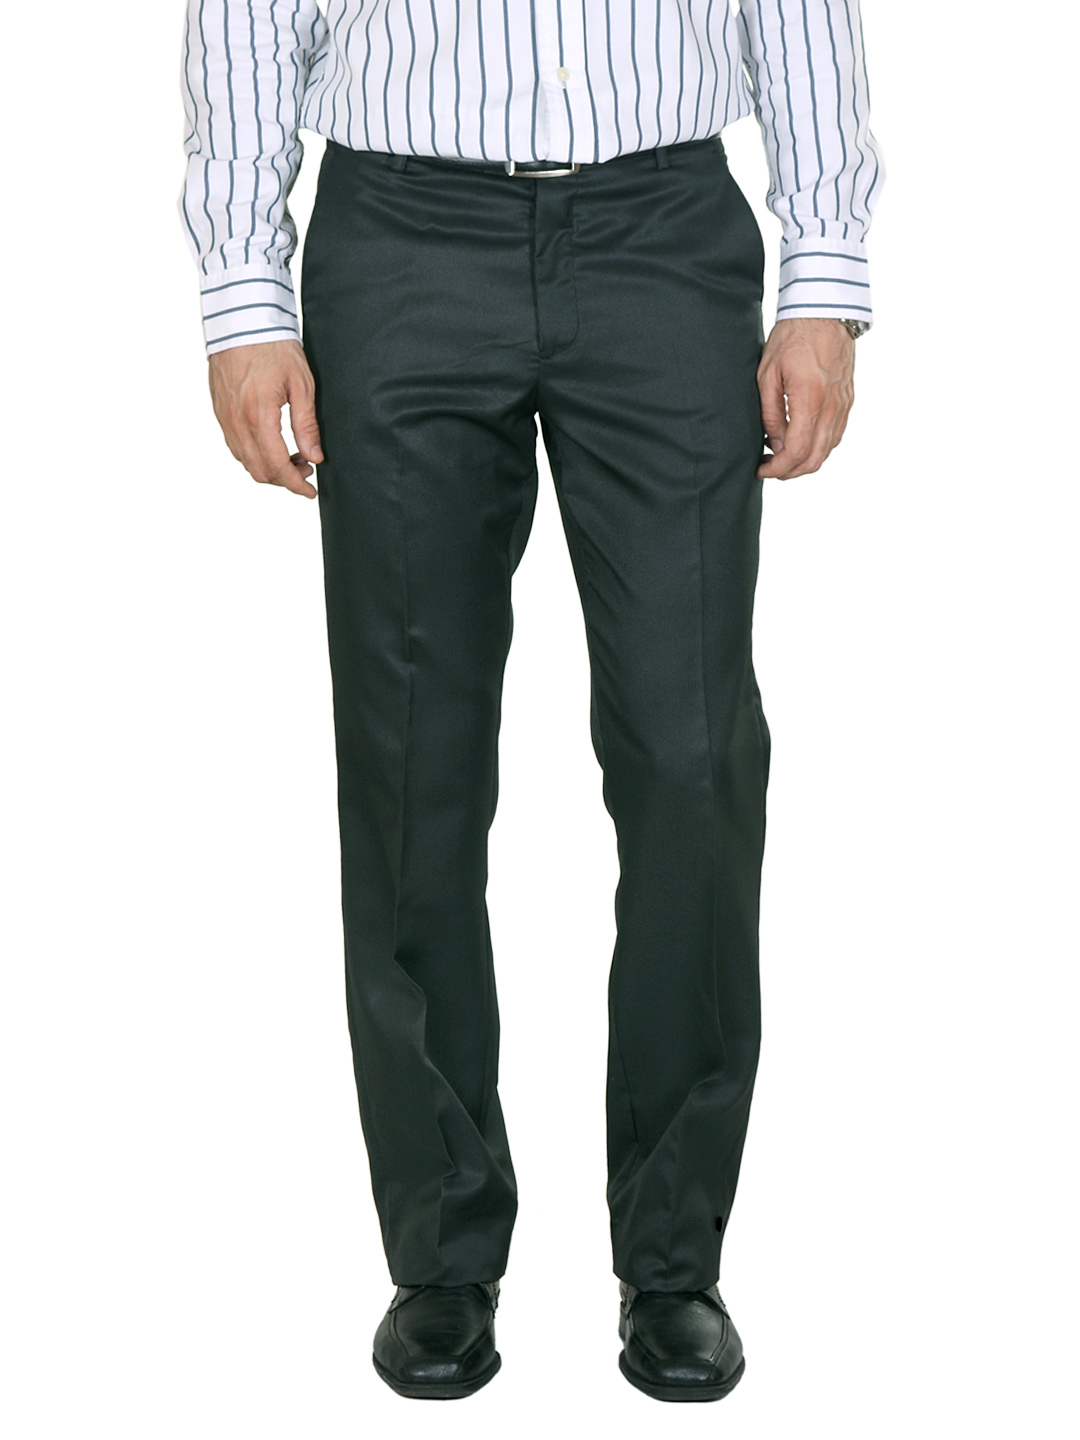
Mark Taylor Men Black Trousers
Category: Apparel / Bottomwear / Trousers
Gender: Men
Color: Black
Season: Summer 2012
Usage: Formal